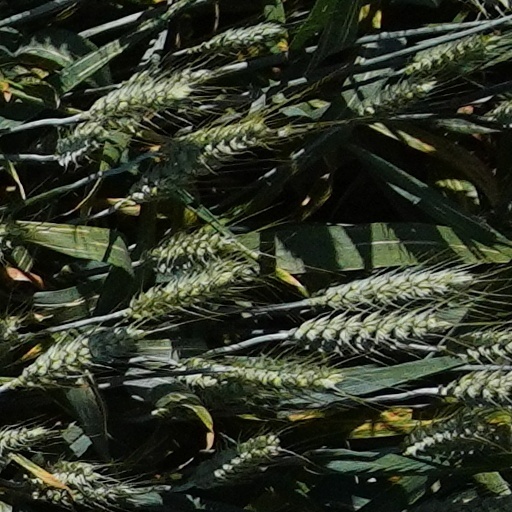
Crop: wheat